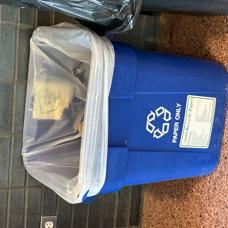
Label: recycling